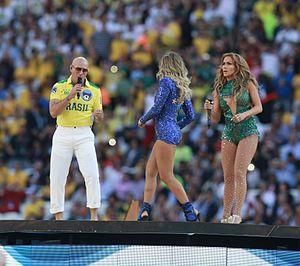
Pitbull, également appelé Mr. Worldwide, ou encore Mr. 305, de son vrai nom Armando Christian Pérez, né le 15 janvier 1981 à Miami est un rappeur, producteur, acteur et entrepreneur américain d'origine cubaine.